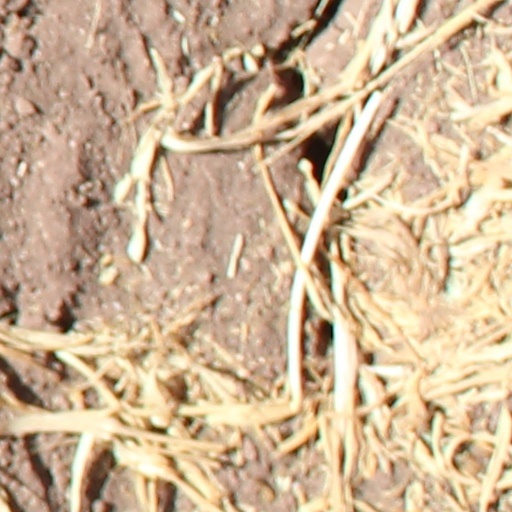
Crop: wheat